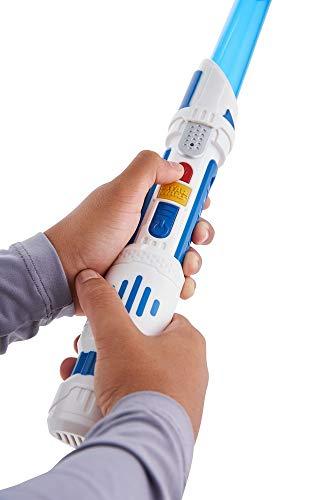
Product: Star Wars Scream Saber Lightsaber Toy, Record Your Own Inventive Lightsaber Sounds & Pretend to Battle, for Kids Roleplay Ages 4 & Up
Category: Toys & Games | Dress Up & Pretend Play | Pretend Play
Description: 3 sound modes: kids ages 4 and up can pretend to battle with Star Wars lightsaber sound FX, iconic sounds like roaring tie fighters and screeching Porgs, or any fun sound They can imagine and record.
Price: $26.79
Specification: ProductDimensions:2.2x6x21.1inches|ItemWeight:8.3ounces|ShippingWeight:1.05pounds|ASIN:B07RB2PKZ9|Itemmodelnumber:N/A|Manufacturerrecommendedage:4yearsandup|Batteries:3AAbatteriesrequired.(included)